Beresteishchyna

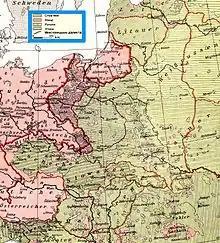
Linguistic map of Central Europe, 1930

According to the Peace of Riga, Beresteishchyna was included into the Second Polish Republic, and became the Polesie Voivodeship. In the 1922 Polish legislative election, three ethnically-Ukrainian deputies from Polesie Voivodeship were elected: , , and . During the interwar period, Ukrainian nationalist activities actively continued; the Ukrainian National Democratic Alliance, Ukrainian Women's Union, , , and were all active in the region. In 1923, Prosvita reopened in Brest, and soon spread throughout the region, including 127 villages by 1929. A branch of the Ukrainian secret society existed in the region from December 1929. By 1926, this activity had culminated into at least 480 villages in Polesie Voivodeship appealing to the Polish government to open Ukrainian-language schools in their respective villages. Prosvita was banned in 1935, though it continued to operate illegally until 1938.